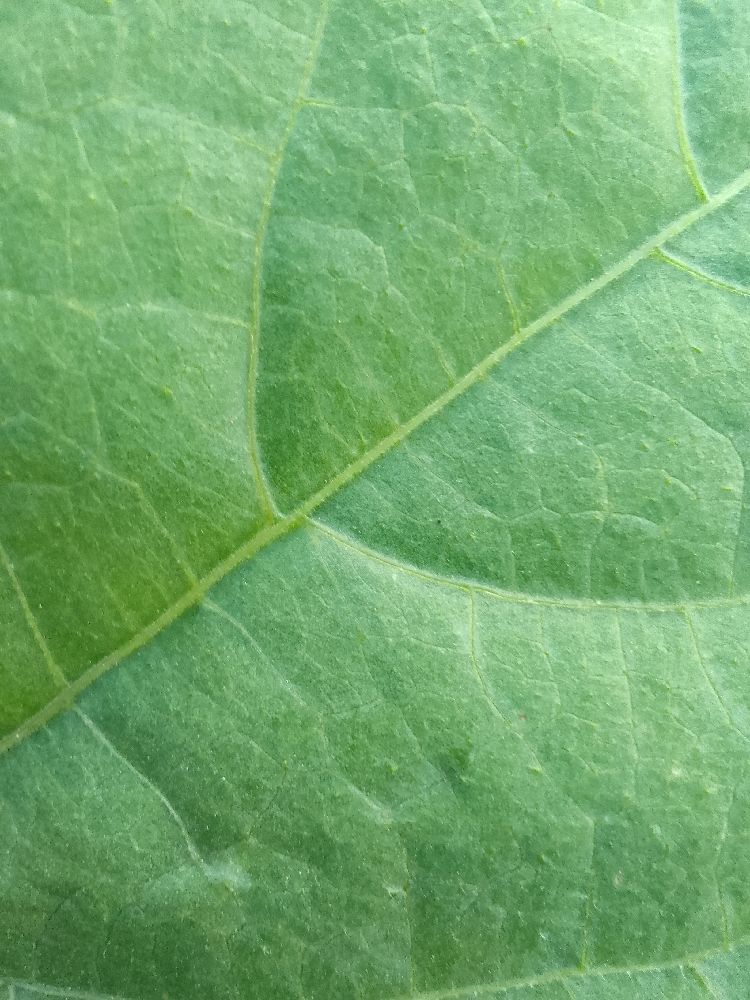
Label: healthy